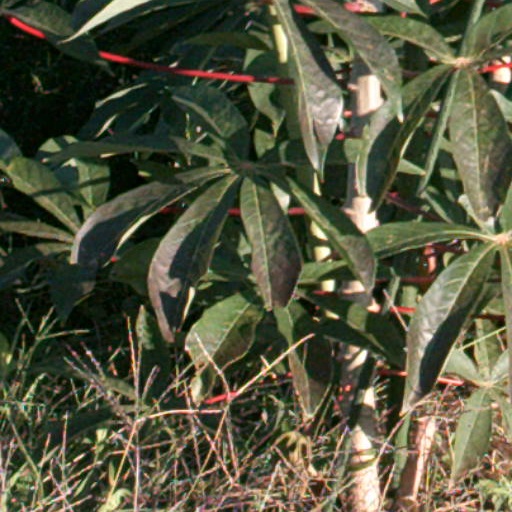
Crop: cassava